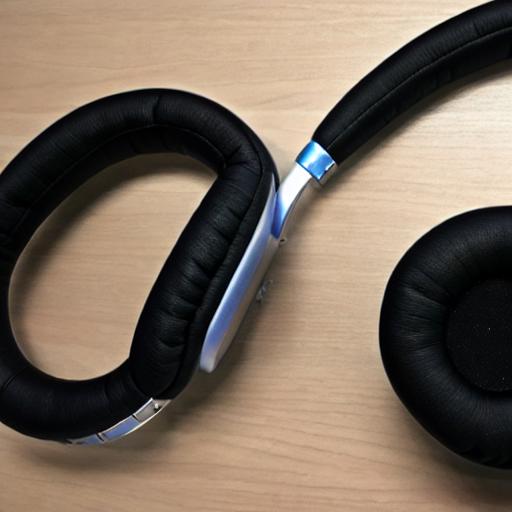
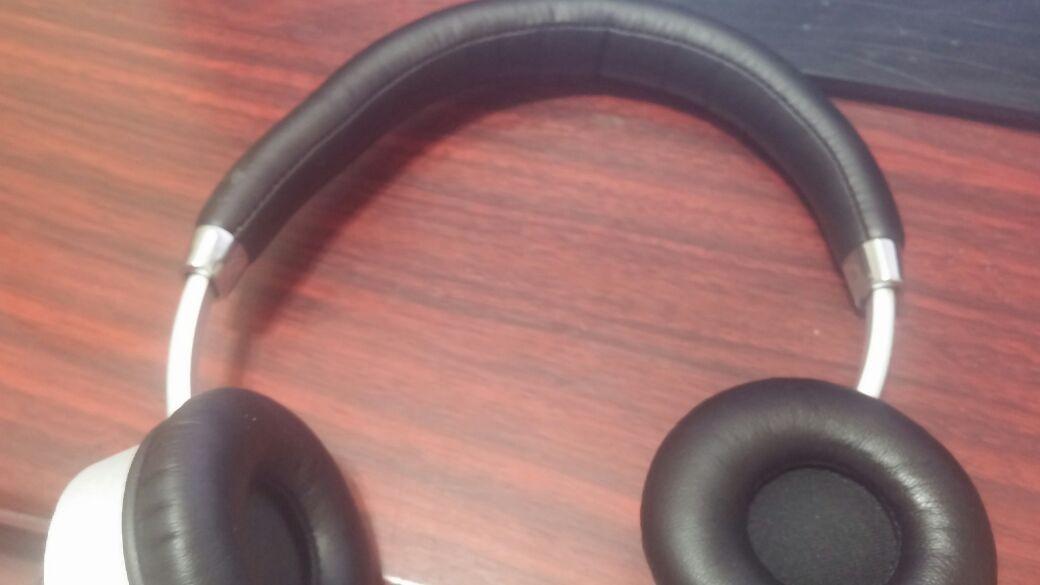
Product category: headphones
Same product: no